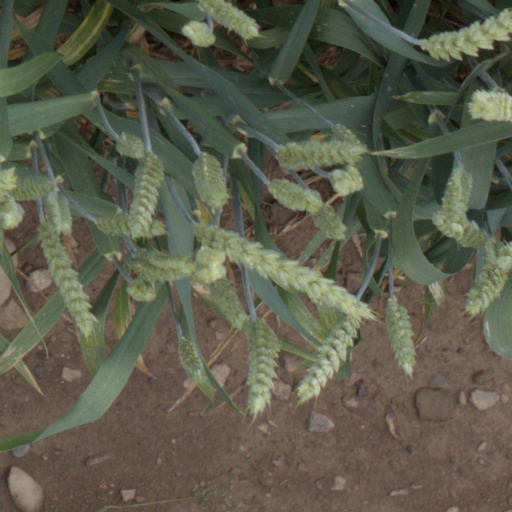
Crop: wheat